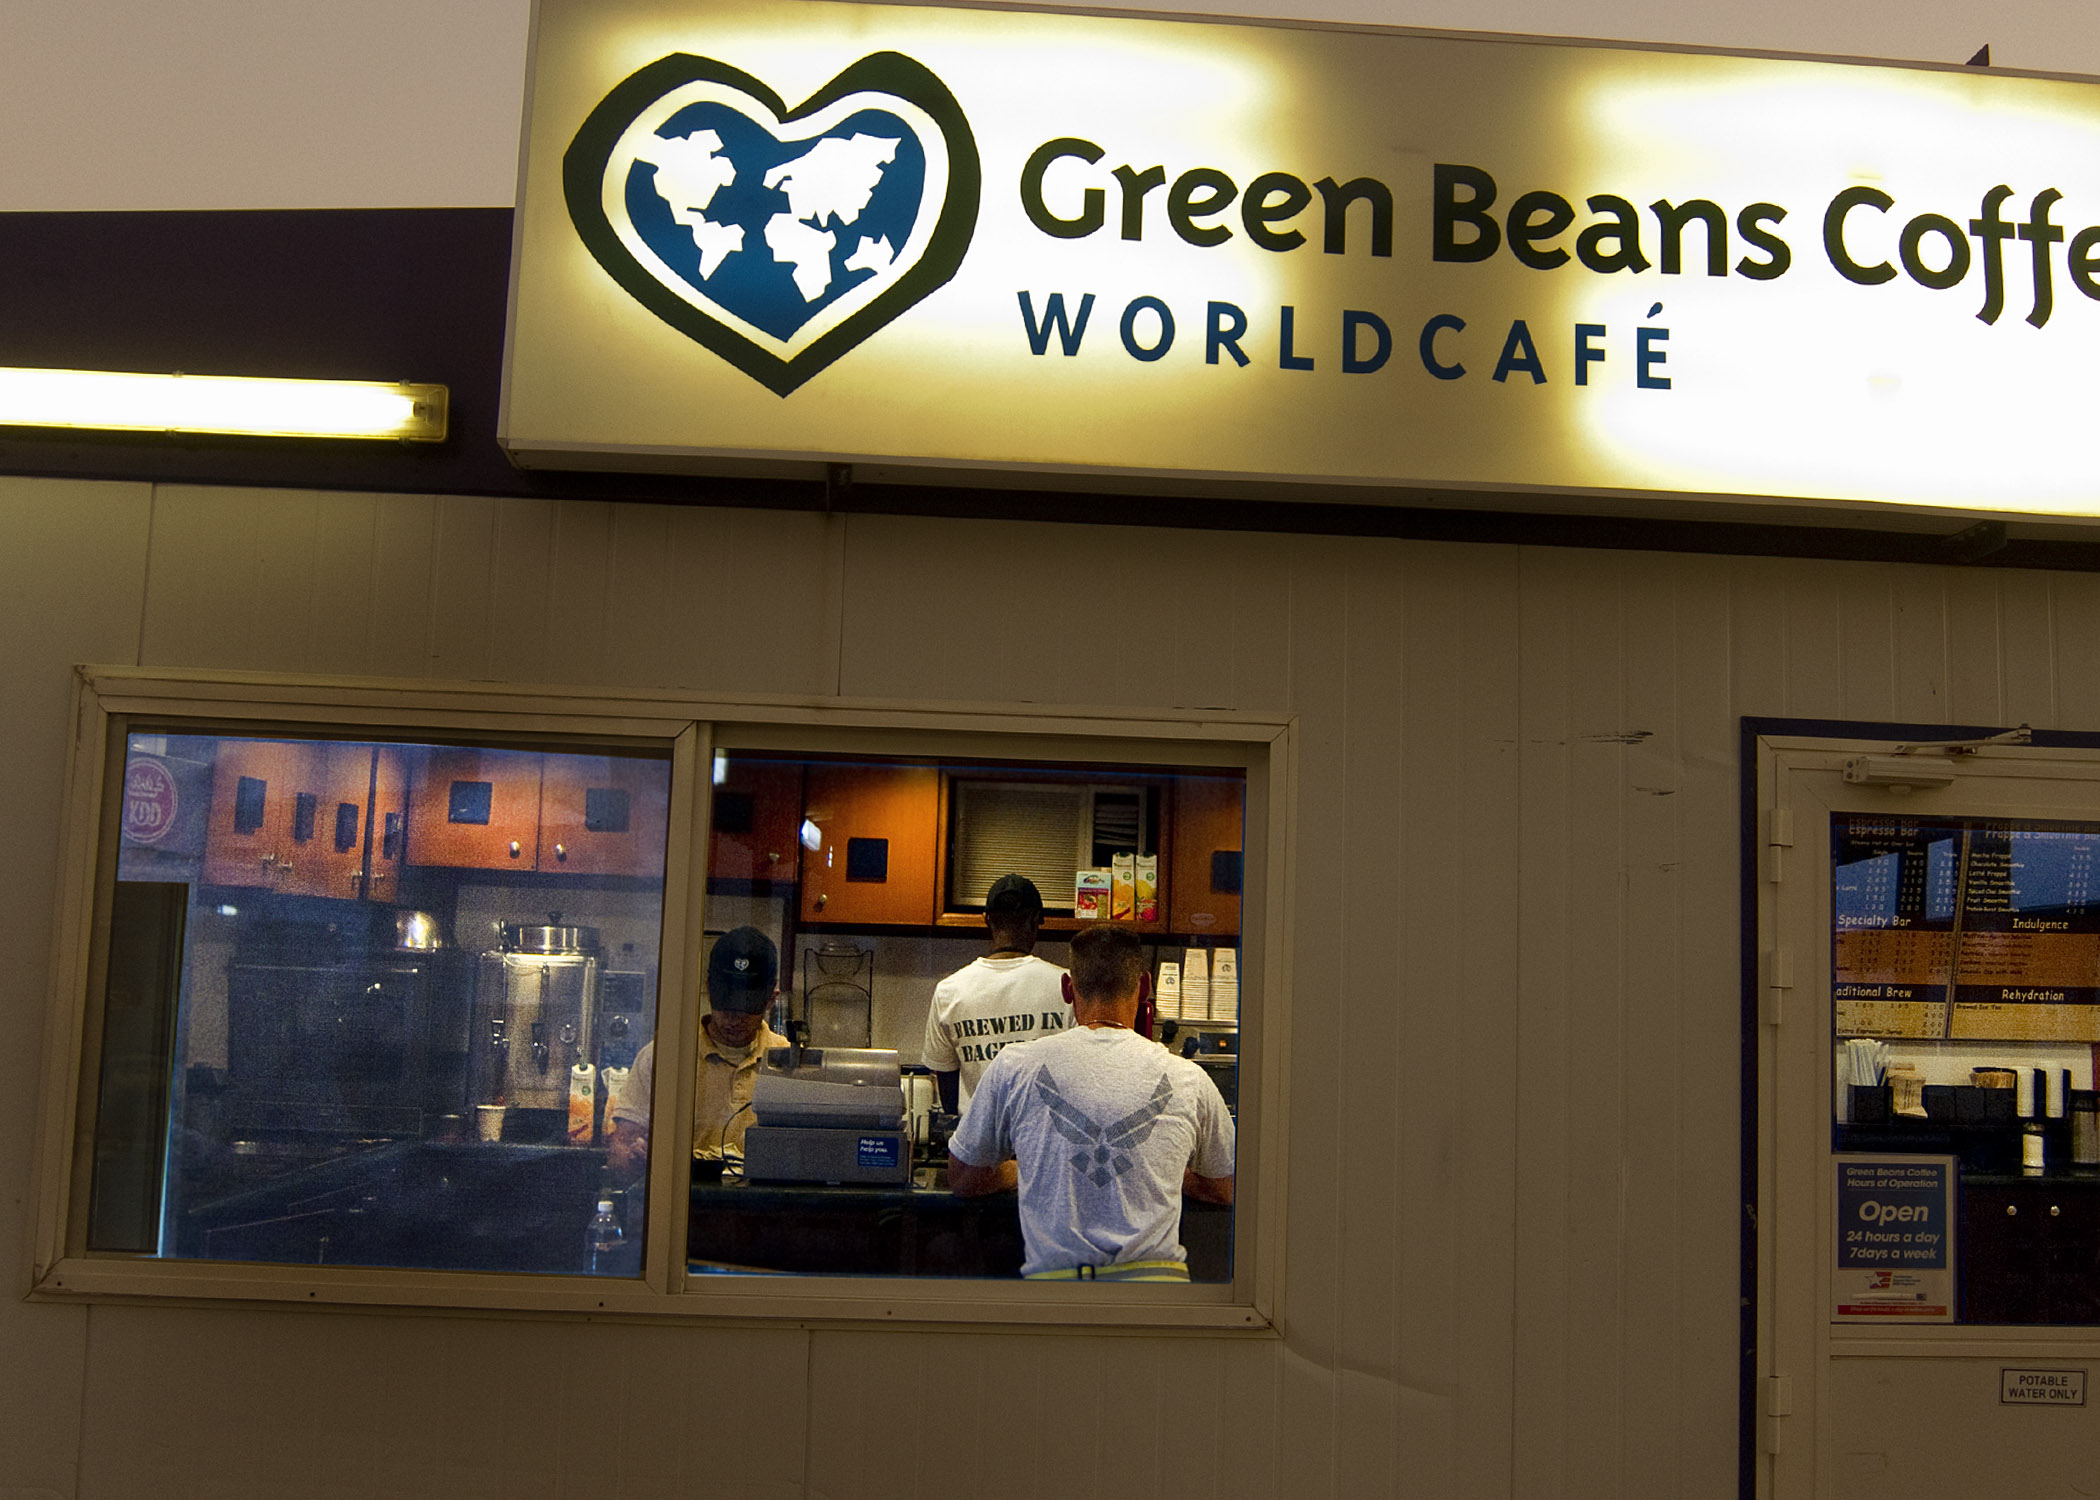
restaurant, signage, interior design, brand, window covering